V & SAR The Overland carriages

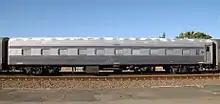
1967 Steel Sleeping Car "Yankai" (JTB 2) in the 1999–2007 livery

In 1975, Australian National (AN) took over the non-metropolitan South Australian Railways, and the former SAR share of the carriages was transferred to AN.